Stirling engine

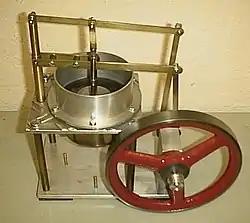
A model of a Stirling engine showing its simplicity. Unlike the steam engine or internal combustion engine, it has no valves or timing train. The heat source (not shown) would be placed under the brass cylinder.

A Stirling engine is a heat engine that is operated by the cyclic expansion and contraction of air or other gas (the "working fluid") by exposing it to different temperatures, resulting in a net conversion of heat energy to mechanical work.